Wild law

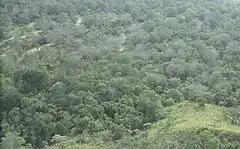
Amazon Rainforest in Brazil

Wild laws are designed to regulate human participation within this wider community. They seek to balance the rights and responsibilities of humans against those of other members of the community of beings within the natural environment that constitutes Earth (e.g. plants, animals, rivers, and ecosystems) in order to safe-guard the rights of all the members of the Earth community.